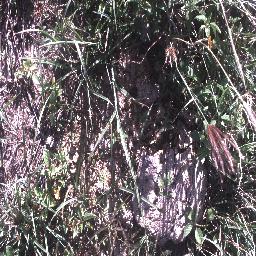
Label: negative